History of Rajasthan

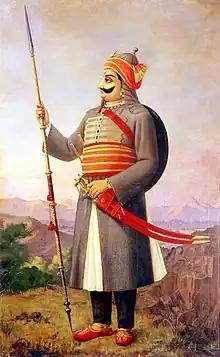
Portrait of Maharana Pratap by Raja Ravi Varma

The Chahamanas of Ranastambhapura were a 13th-century Indian dynasty. They ruled the area around their capital Ranastambhapura (Ranthambore) in present-day Rajasthan, initially as vassals of the Delhi Sultanate, and later as sovereigns. They belonged to the Chahamanas of Shakambhari clan, and are also known as 'Chauhans of Ranthambore' in vernacular Rajasthani bardic literature.